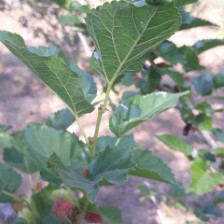
Variety: ChiangMai60